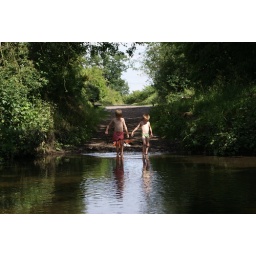
boys in the river